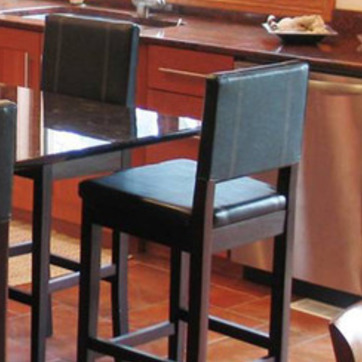
Material: leather